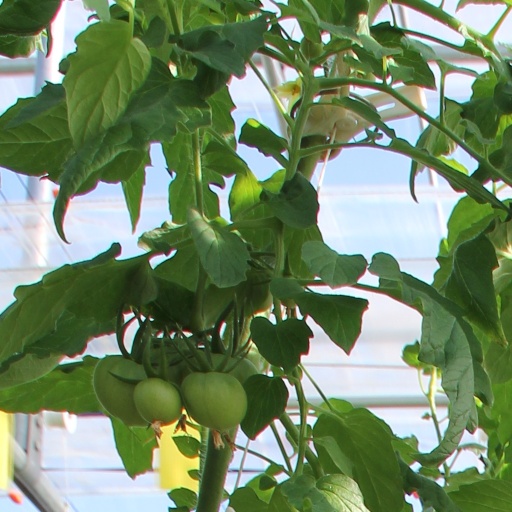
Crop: tomato